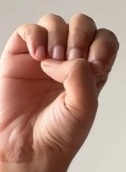
ASL sign: E